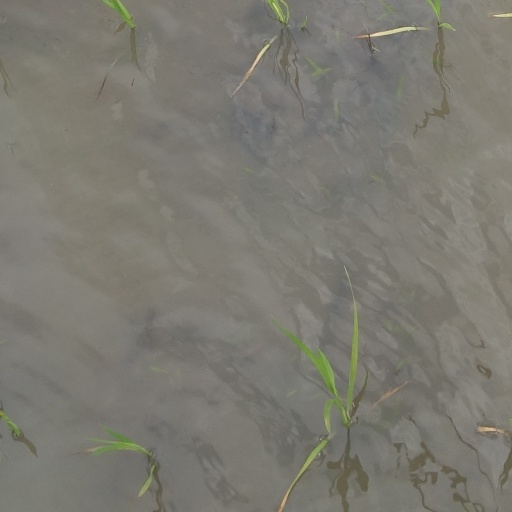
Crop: rice